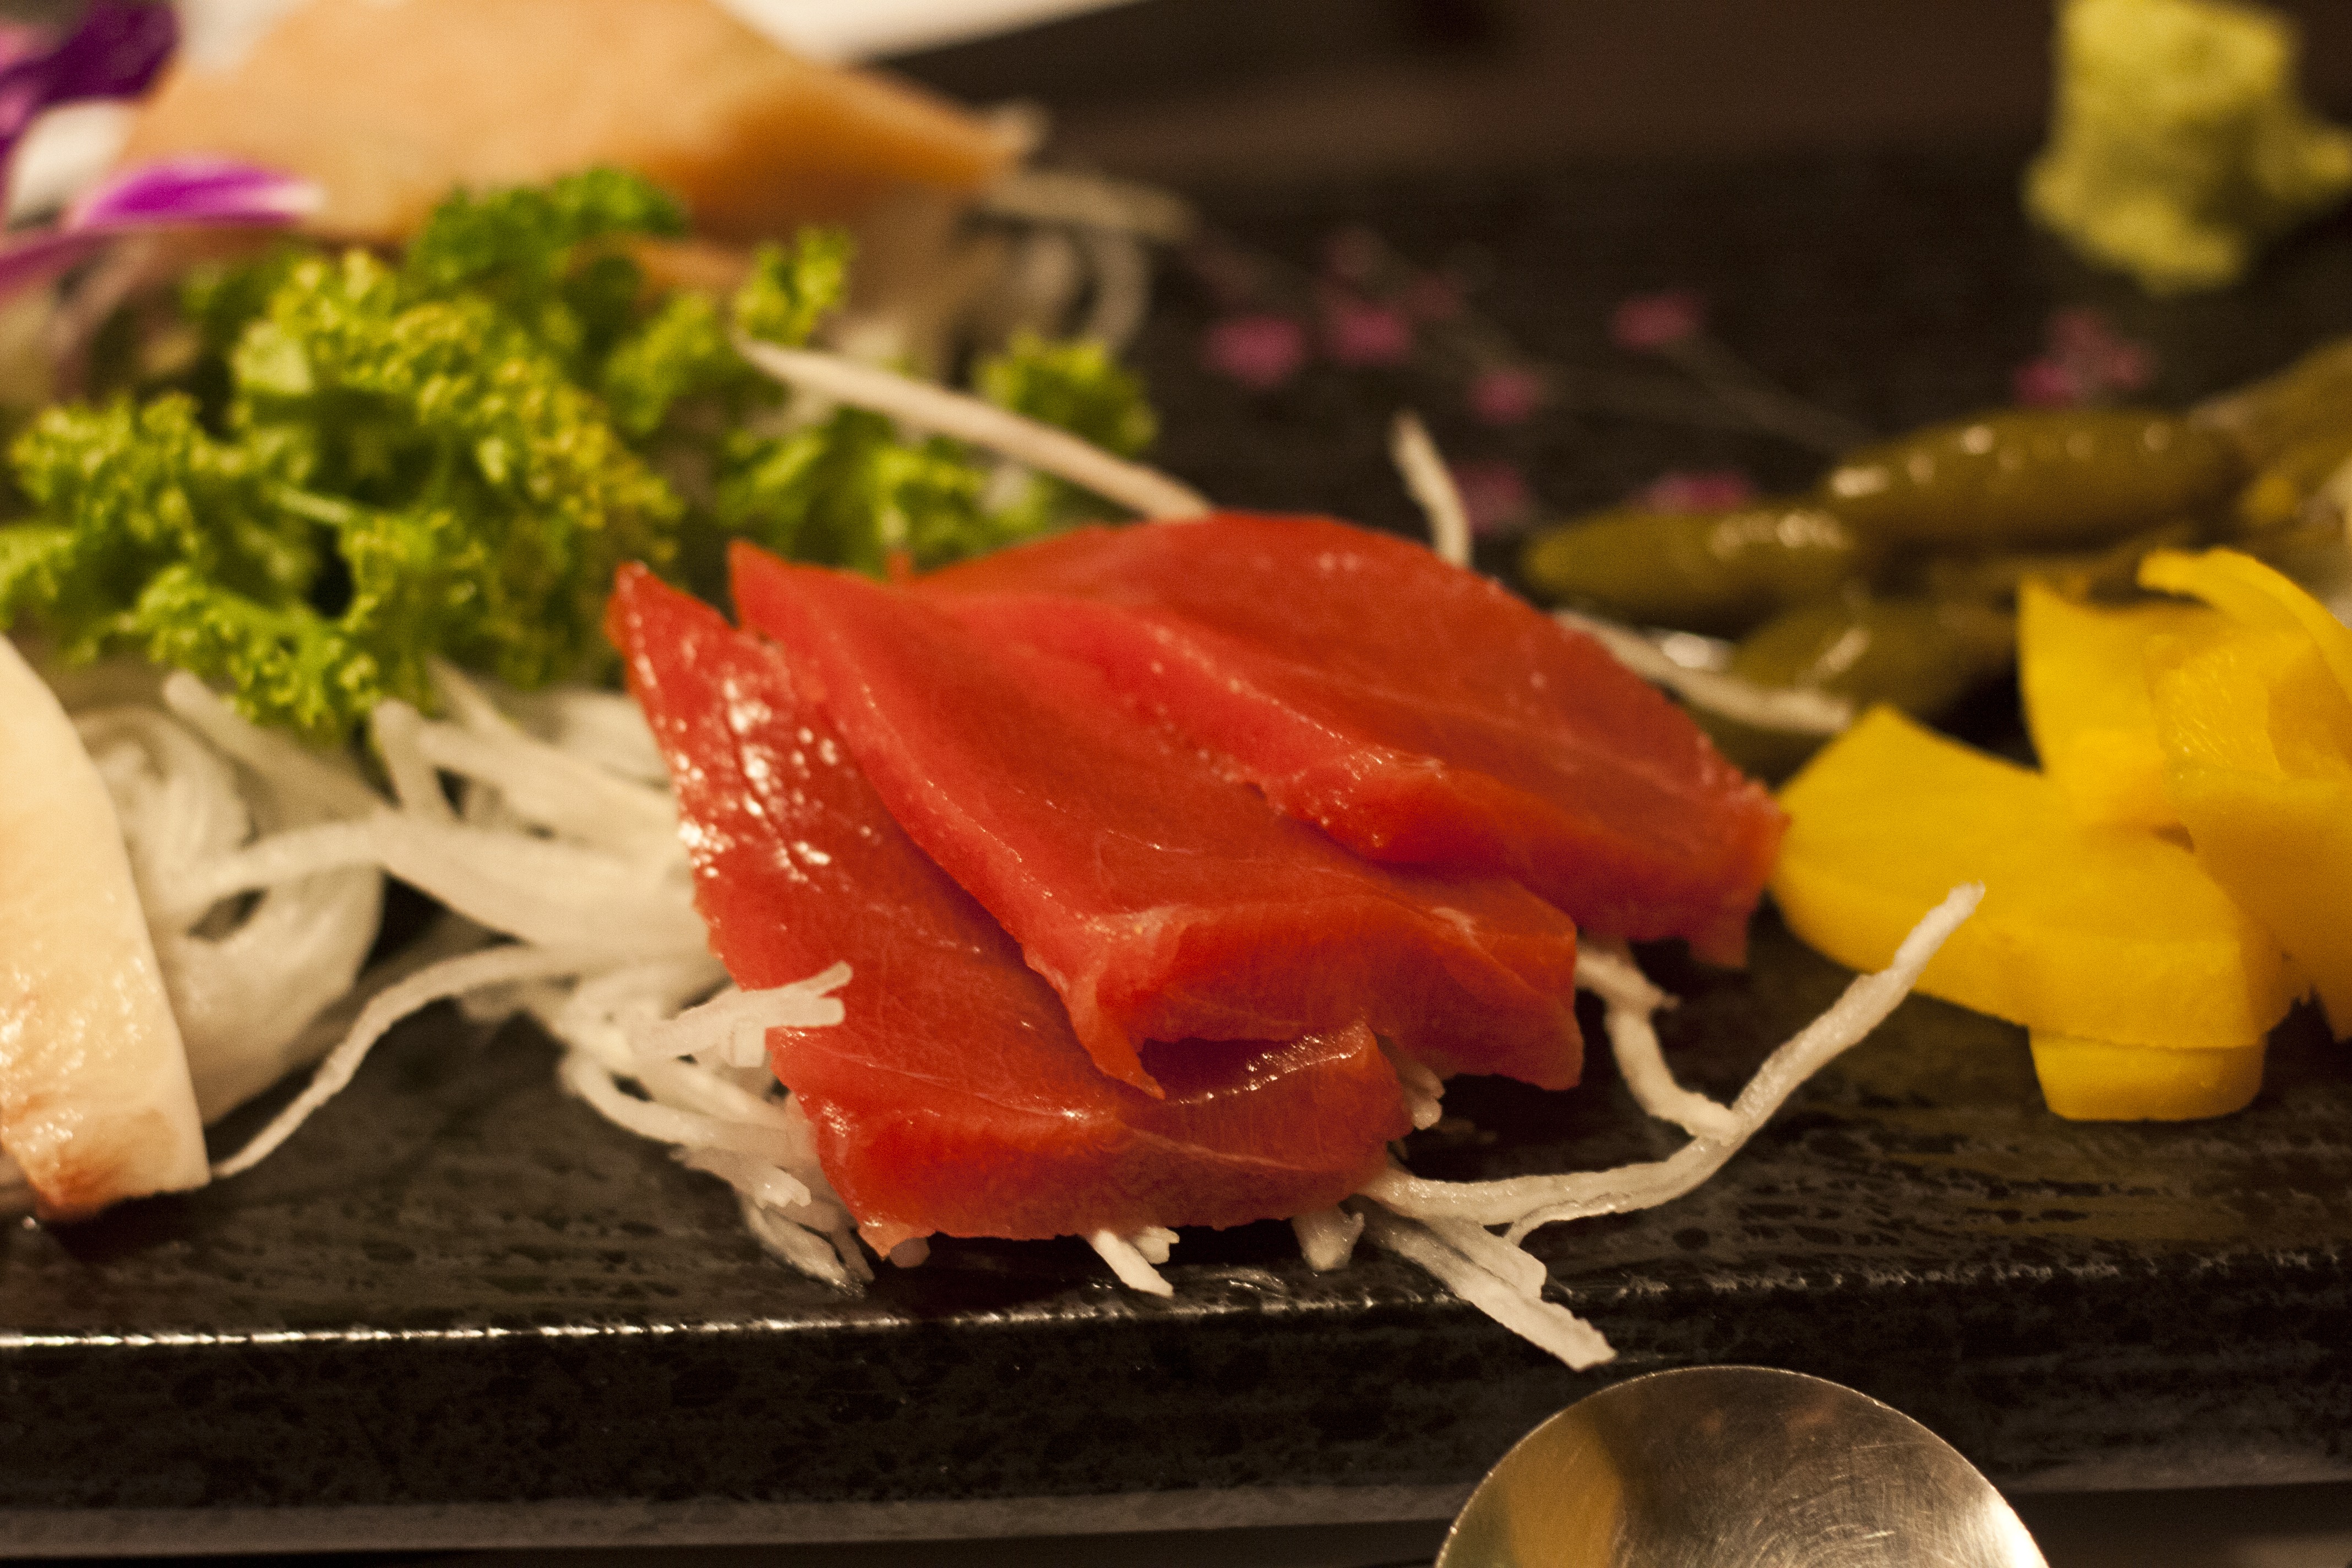
time, dish, meal, food, cooking, produce, fish, meat, cuisine, asian food, sushi, sashimi, tuna, tuna party, hors d oeuvre